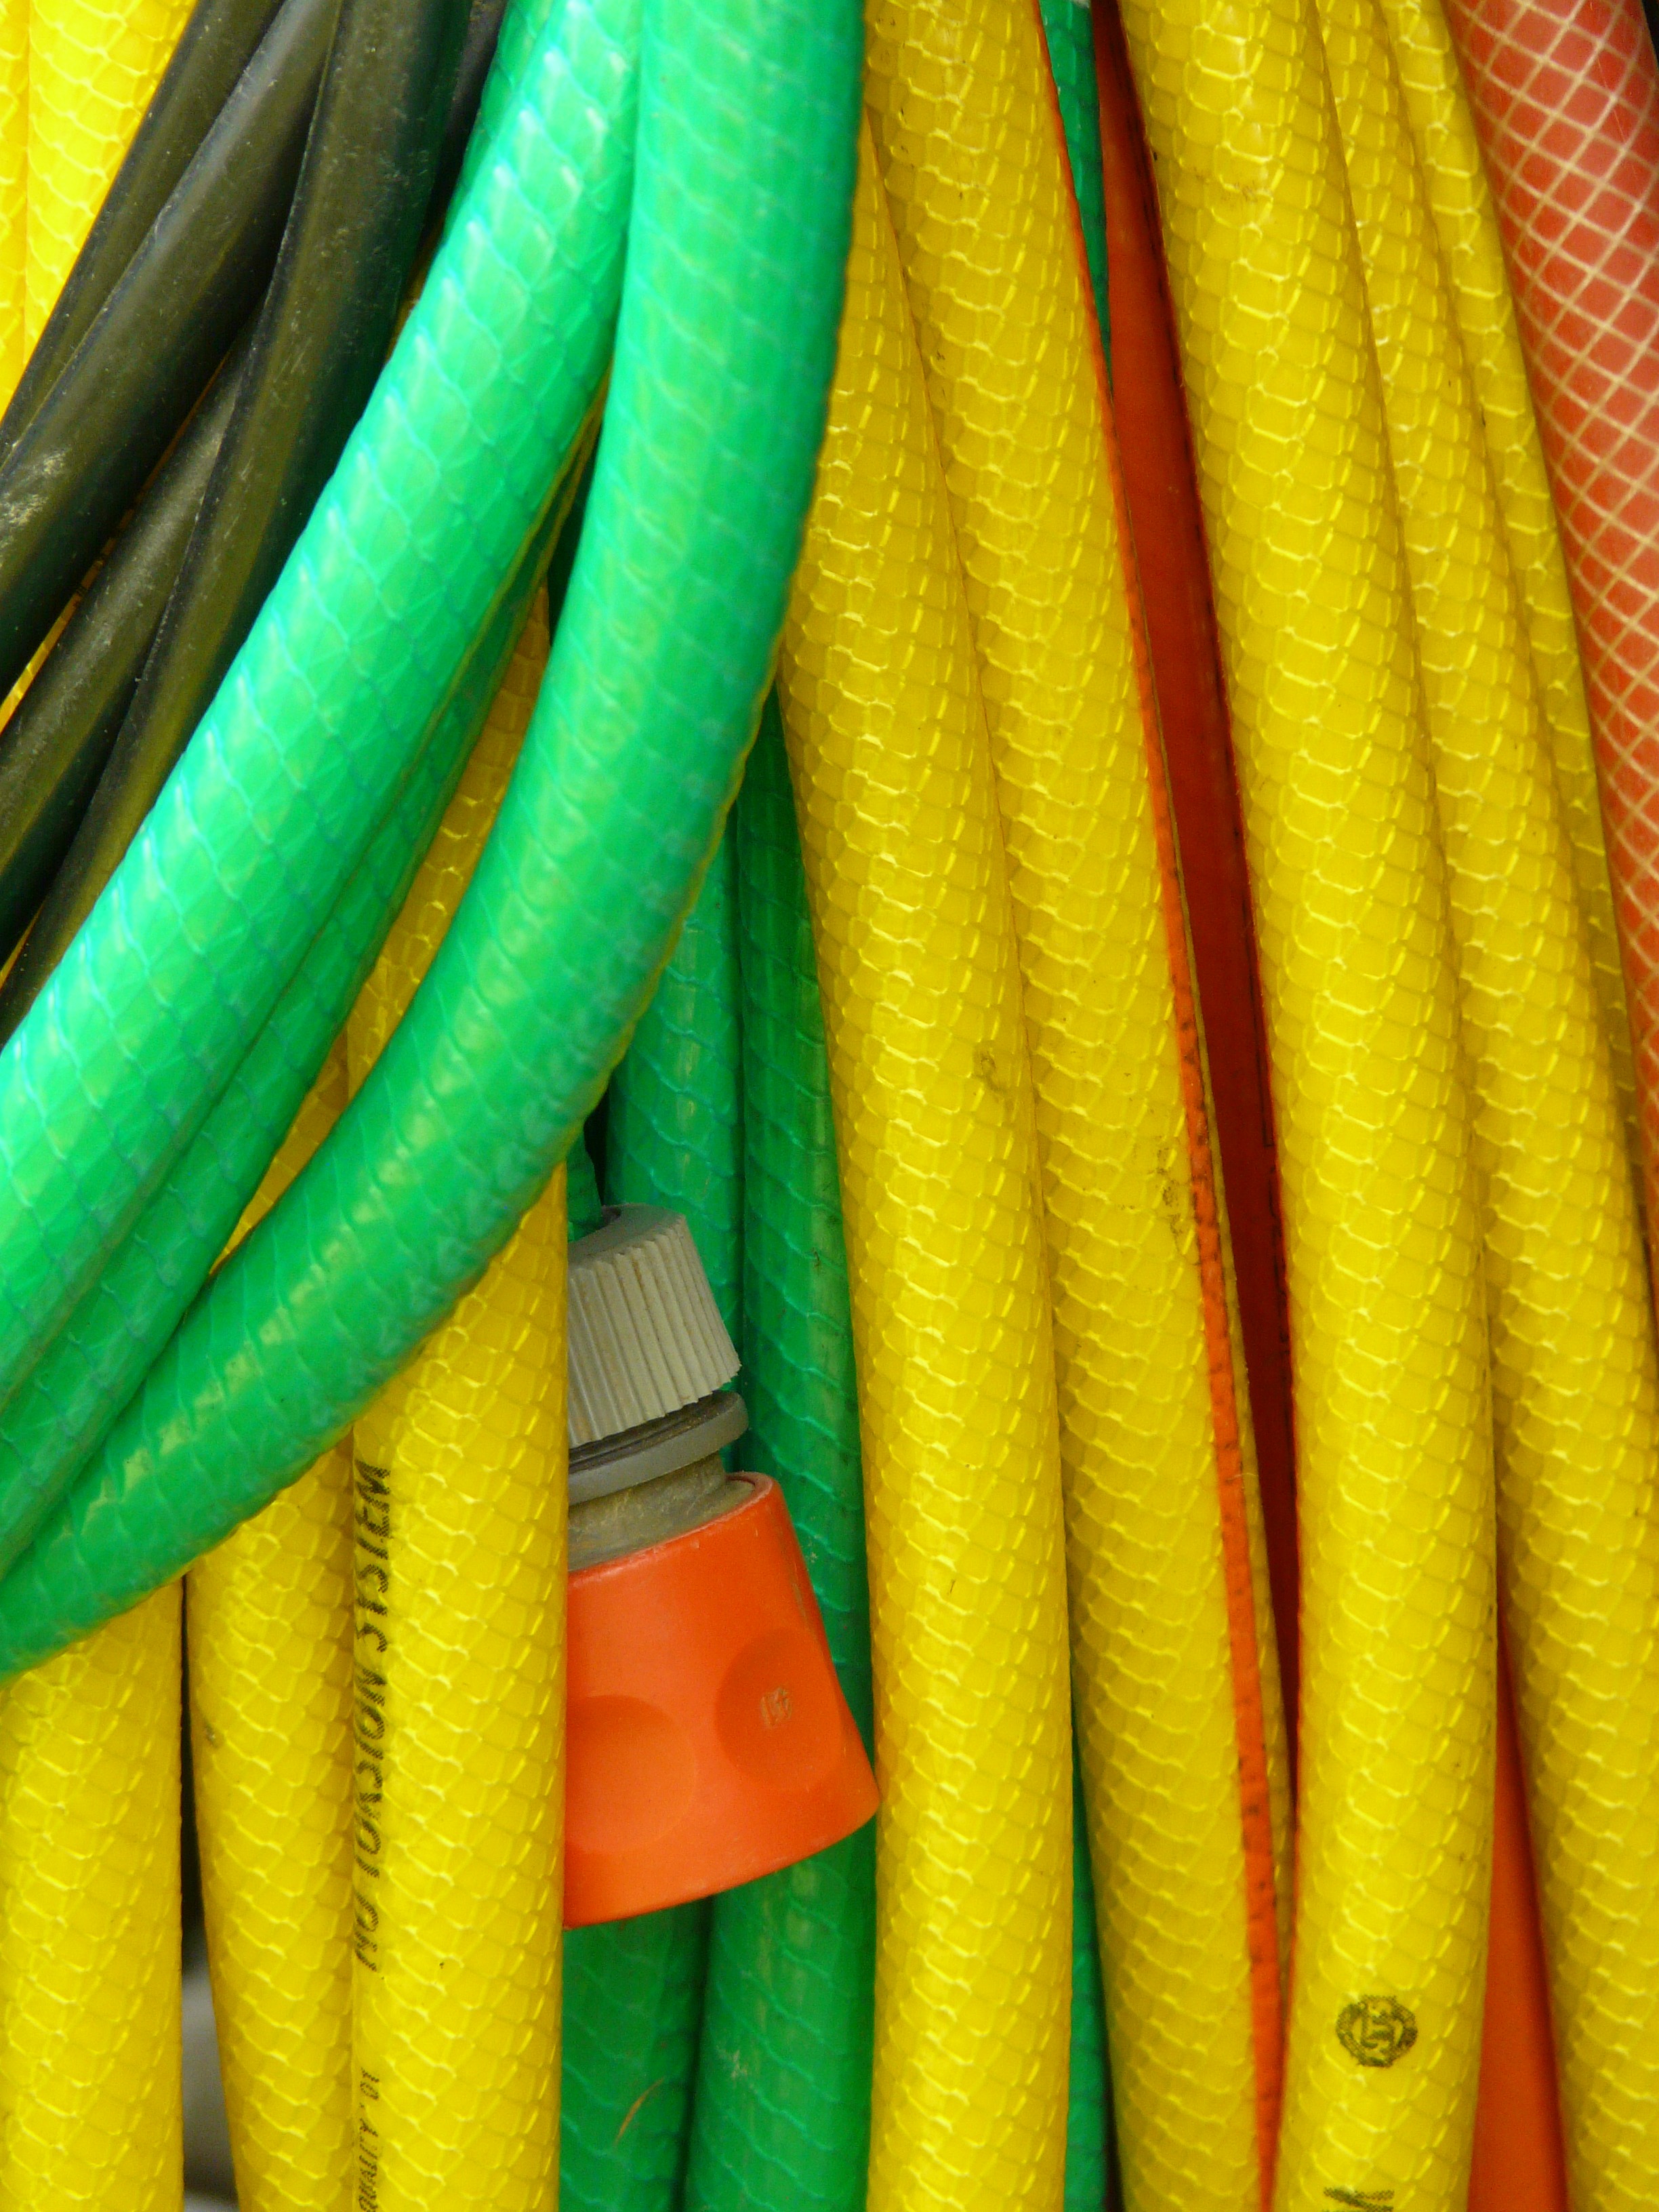
water, rope, flower, line, green, color, yellow, textile, hose, casting, irrigation, garden hose, inject, fashion accessory